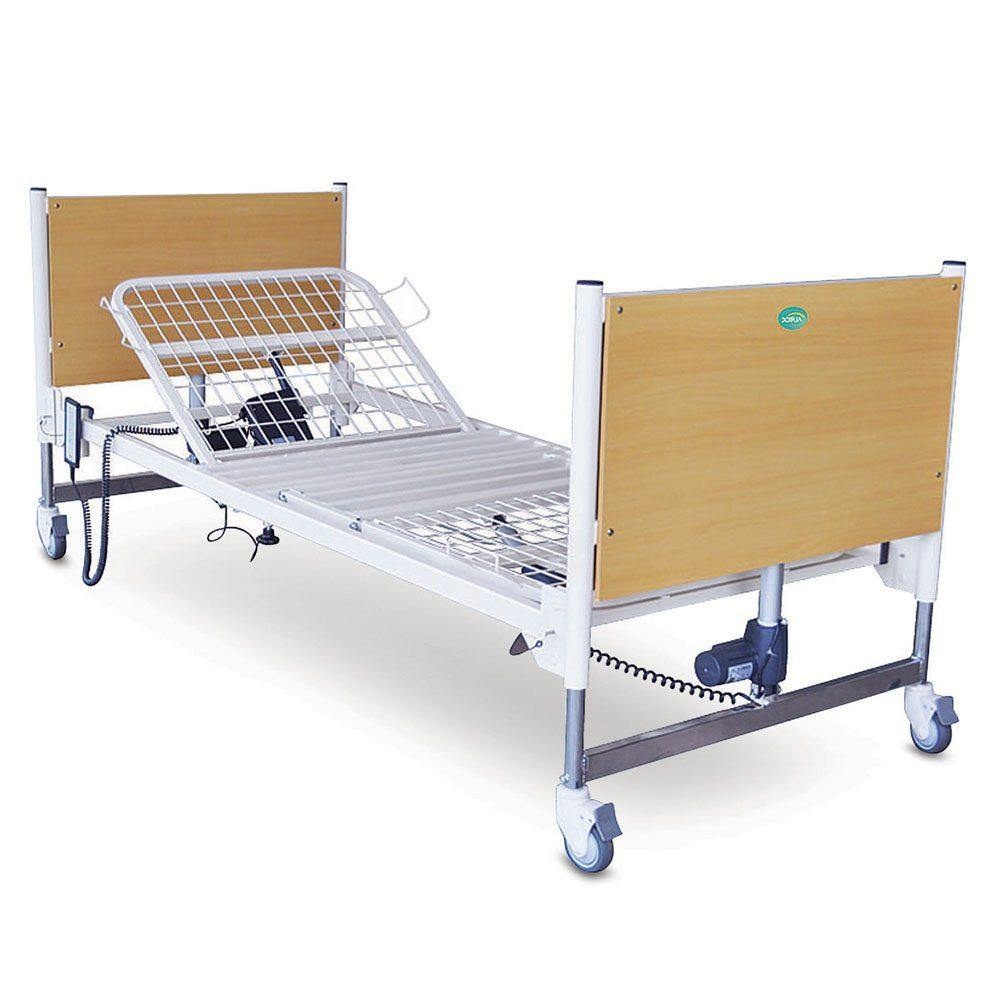
P5500 Bed
Electric adjustable bed ideal for the homecare environment. Electric high/low functions, including backrest and knee-bend. Electric Trendelenburg and reverse Trendelenburg positions. Pull-apart function for easy transport and installation. Supplied with European Beech head and footboard panels. Hand control is simple and easy to use. 4 x 100mm locking castors. Beige powder coated steel frame. ﻿Sydney customers only Specifications
Brand: Get About Mobility
Category: Business & Industrial > Medical > Medical Furniture > Homecare & Hospital Beds > Manual Beds